Tons of Money (play)

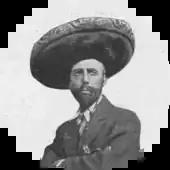
man in falst beard wearing a sombrero

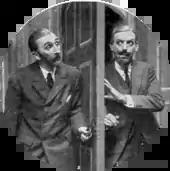
two men peering cautiously at each other from either side of a door

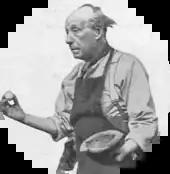
elderly, gloomy looking man in gardening apron

The play was produced by Tom Walls and Leslie Henson. It was first given at the Shaftesbury Theatre, London, on 13 April 1922, directed by E. Holman Clark.